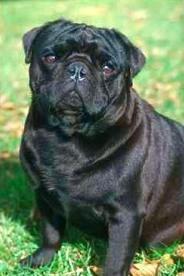
pug